Geography of Indonesia

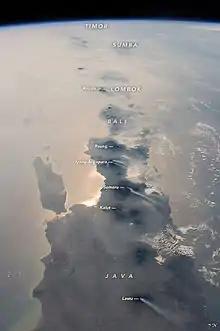
Java and eastern Indonesia photographed in 2015 by an astronaut on the International Space Station. Six active volcanos are visible. Haze is from wildfires.

"lowest point:" Sea level at 0 m (sea surface level); southern portion of the Philippine Trench, east of Miangas at
"highest point:" Puncak Jaya (also known as "Carstensz Pyramid") 4,884 m